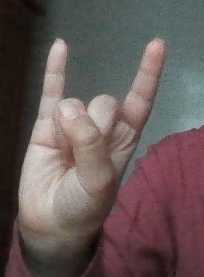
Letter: la